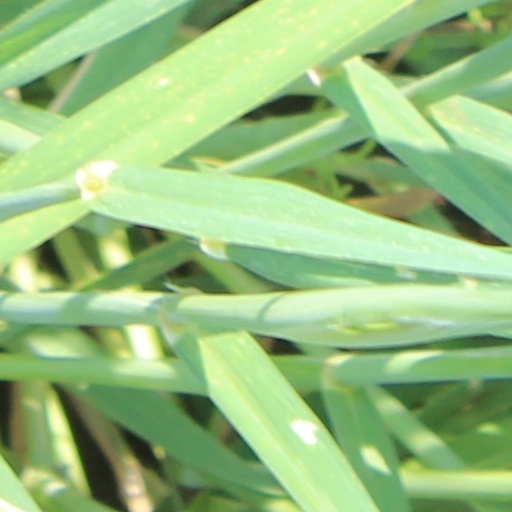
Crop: wheat